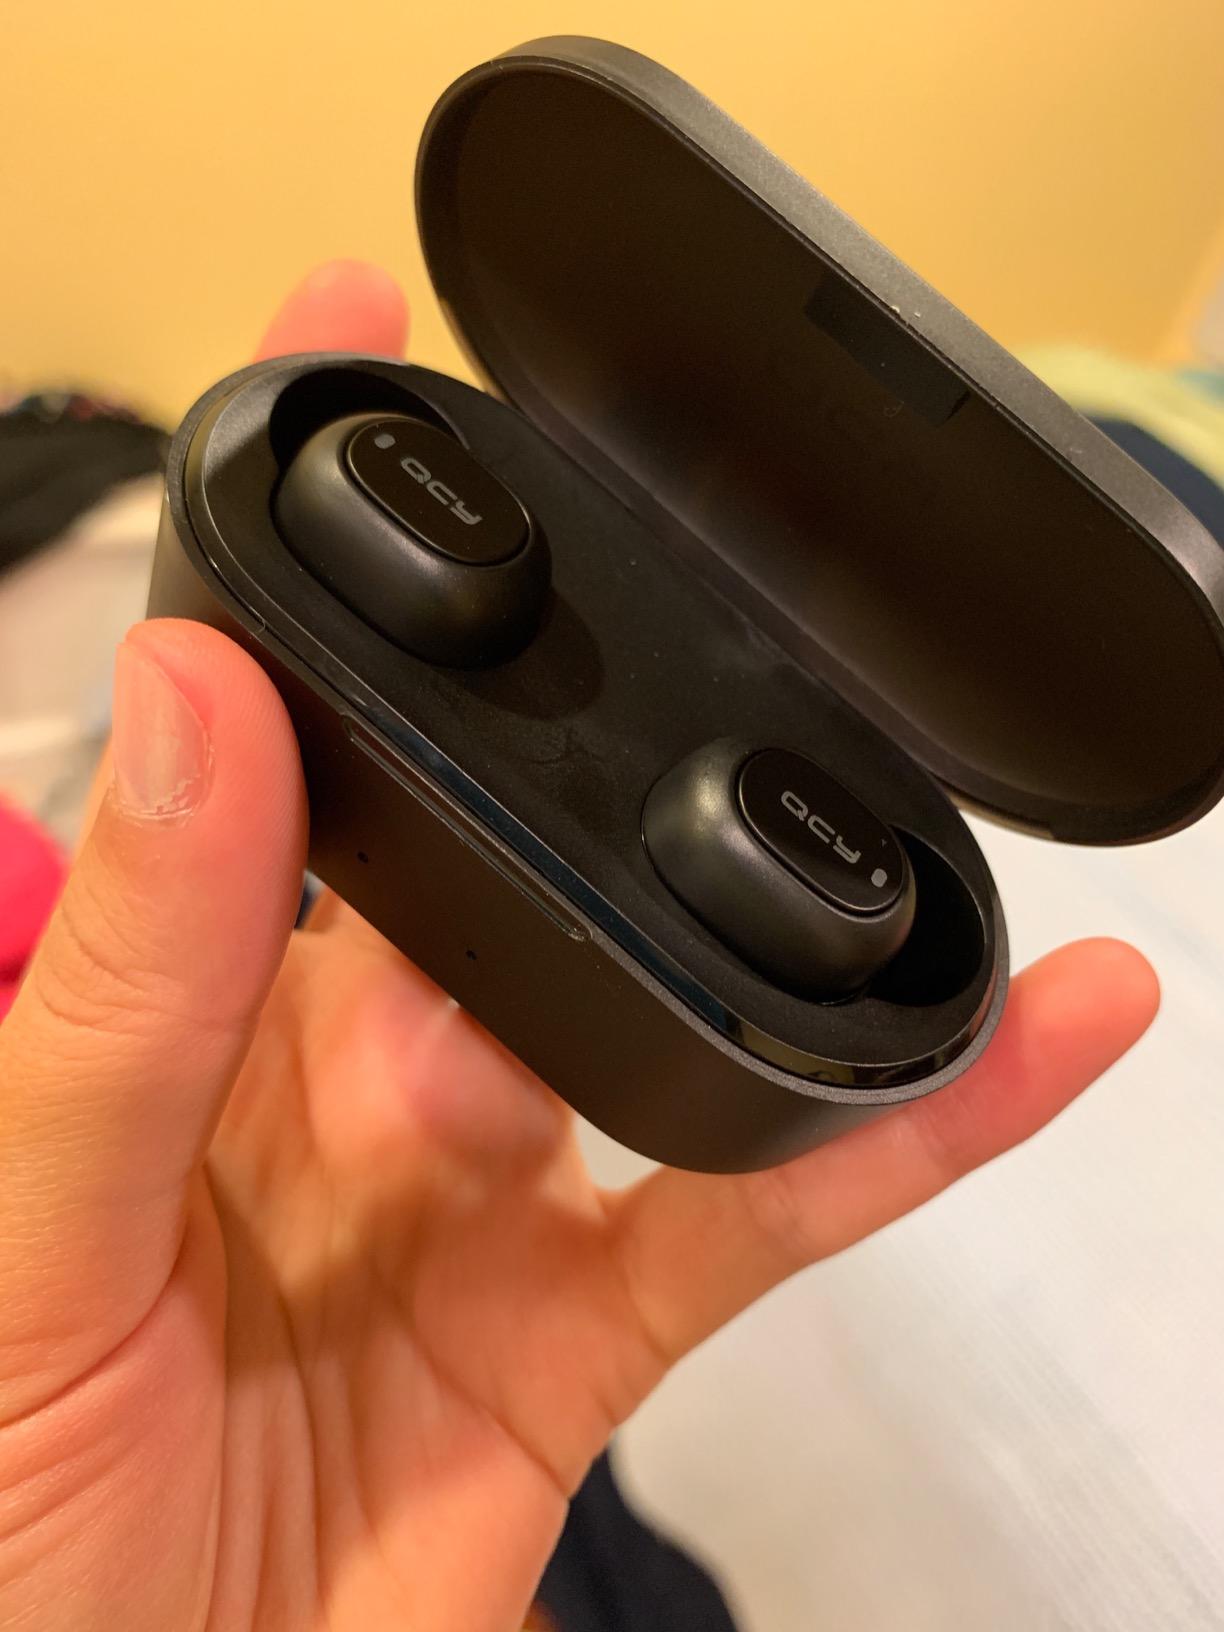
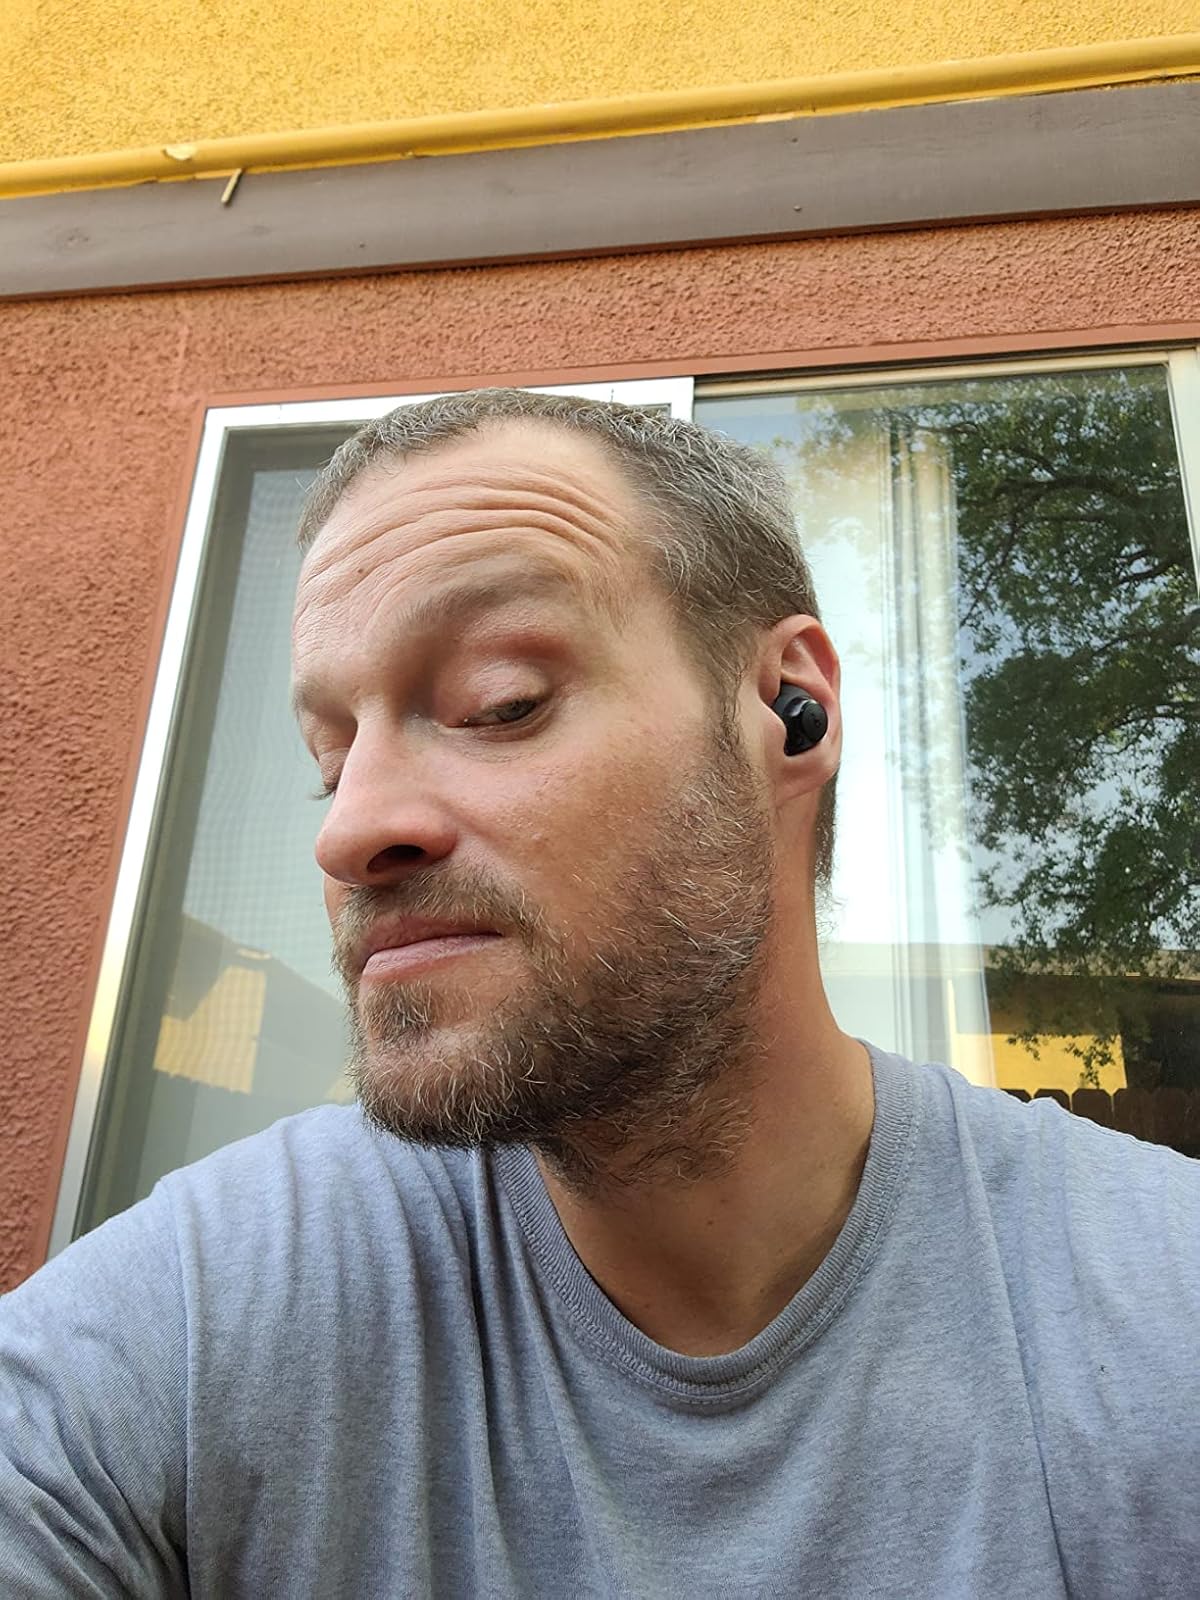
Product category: earbuds
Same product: no